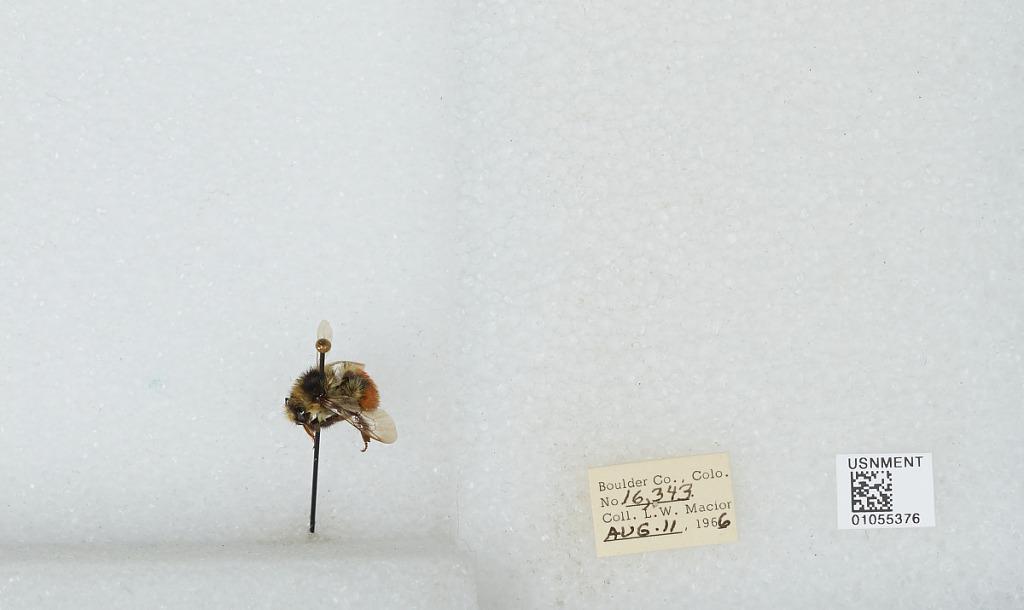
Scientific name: Bombus (Pyrobombus) bifarius Cresson
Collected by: L. Macior
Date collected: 1966-8-11
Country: United States
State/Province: Colorado
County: Boulder
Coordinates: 40.0017, -105.308